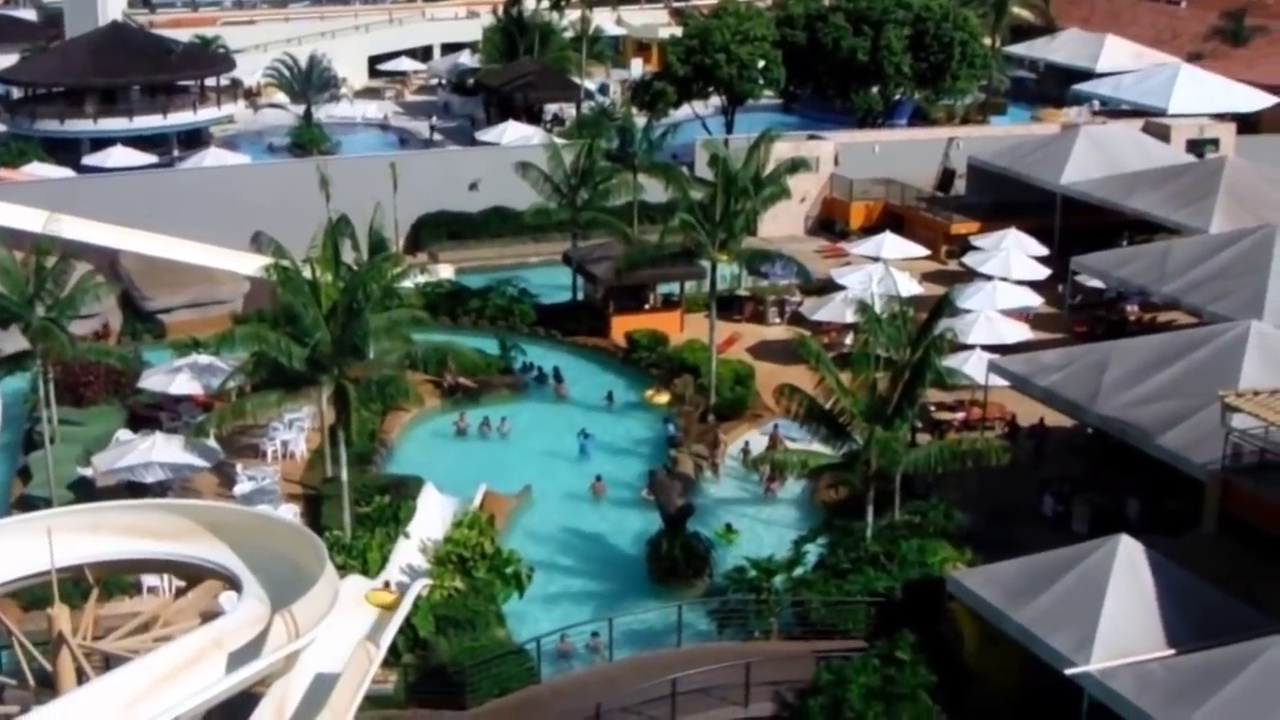
Fire: no
Smoke: no